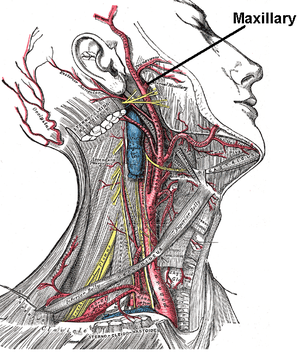
L'artère maxillaire ou artère maxillaire interne en ancienne nomenclature est une des deux branches terminales de l'artère carotide externe. Elle participe entre autres à la vascularisation de la partie inférieure de la face, de l'oreille ainsi que de certaines structures intracrâniennes.